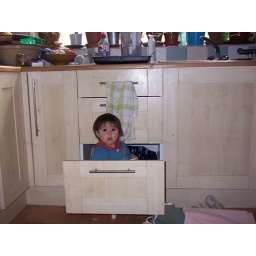
Fun in the kitchen drawer